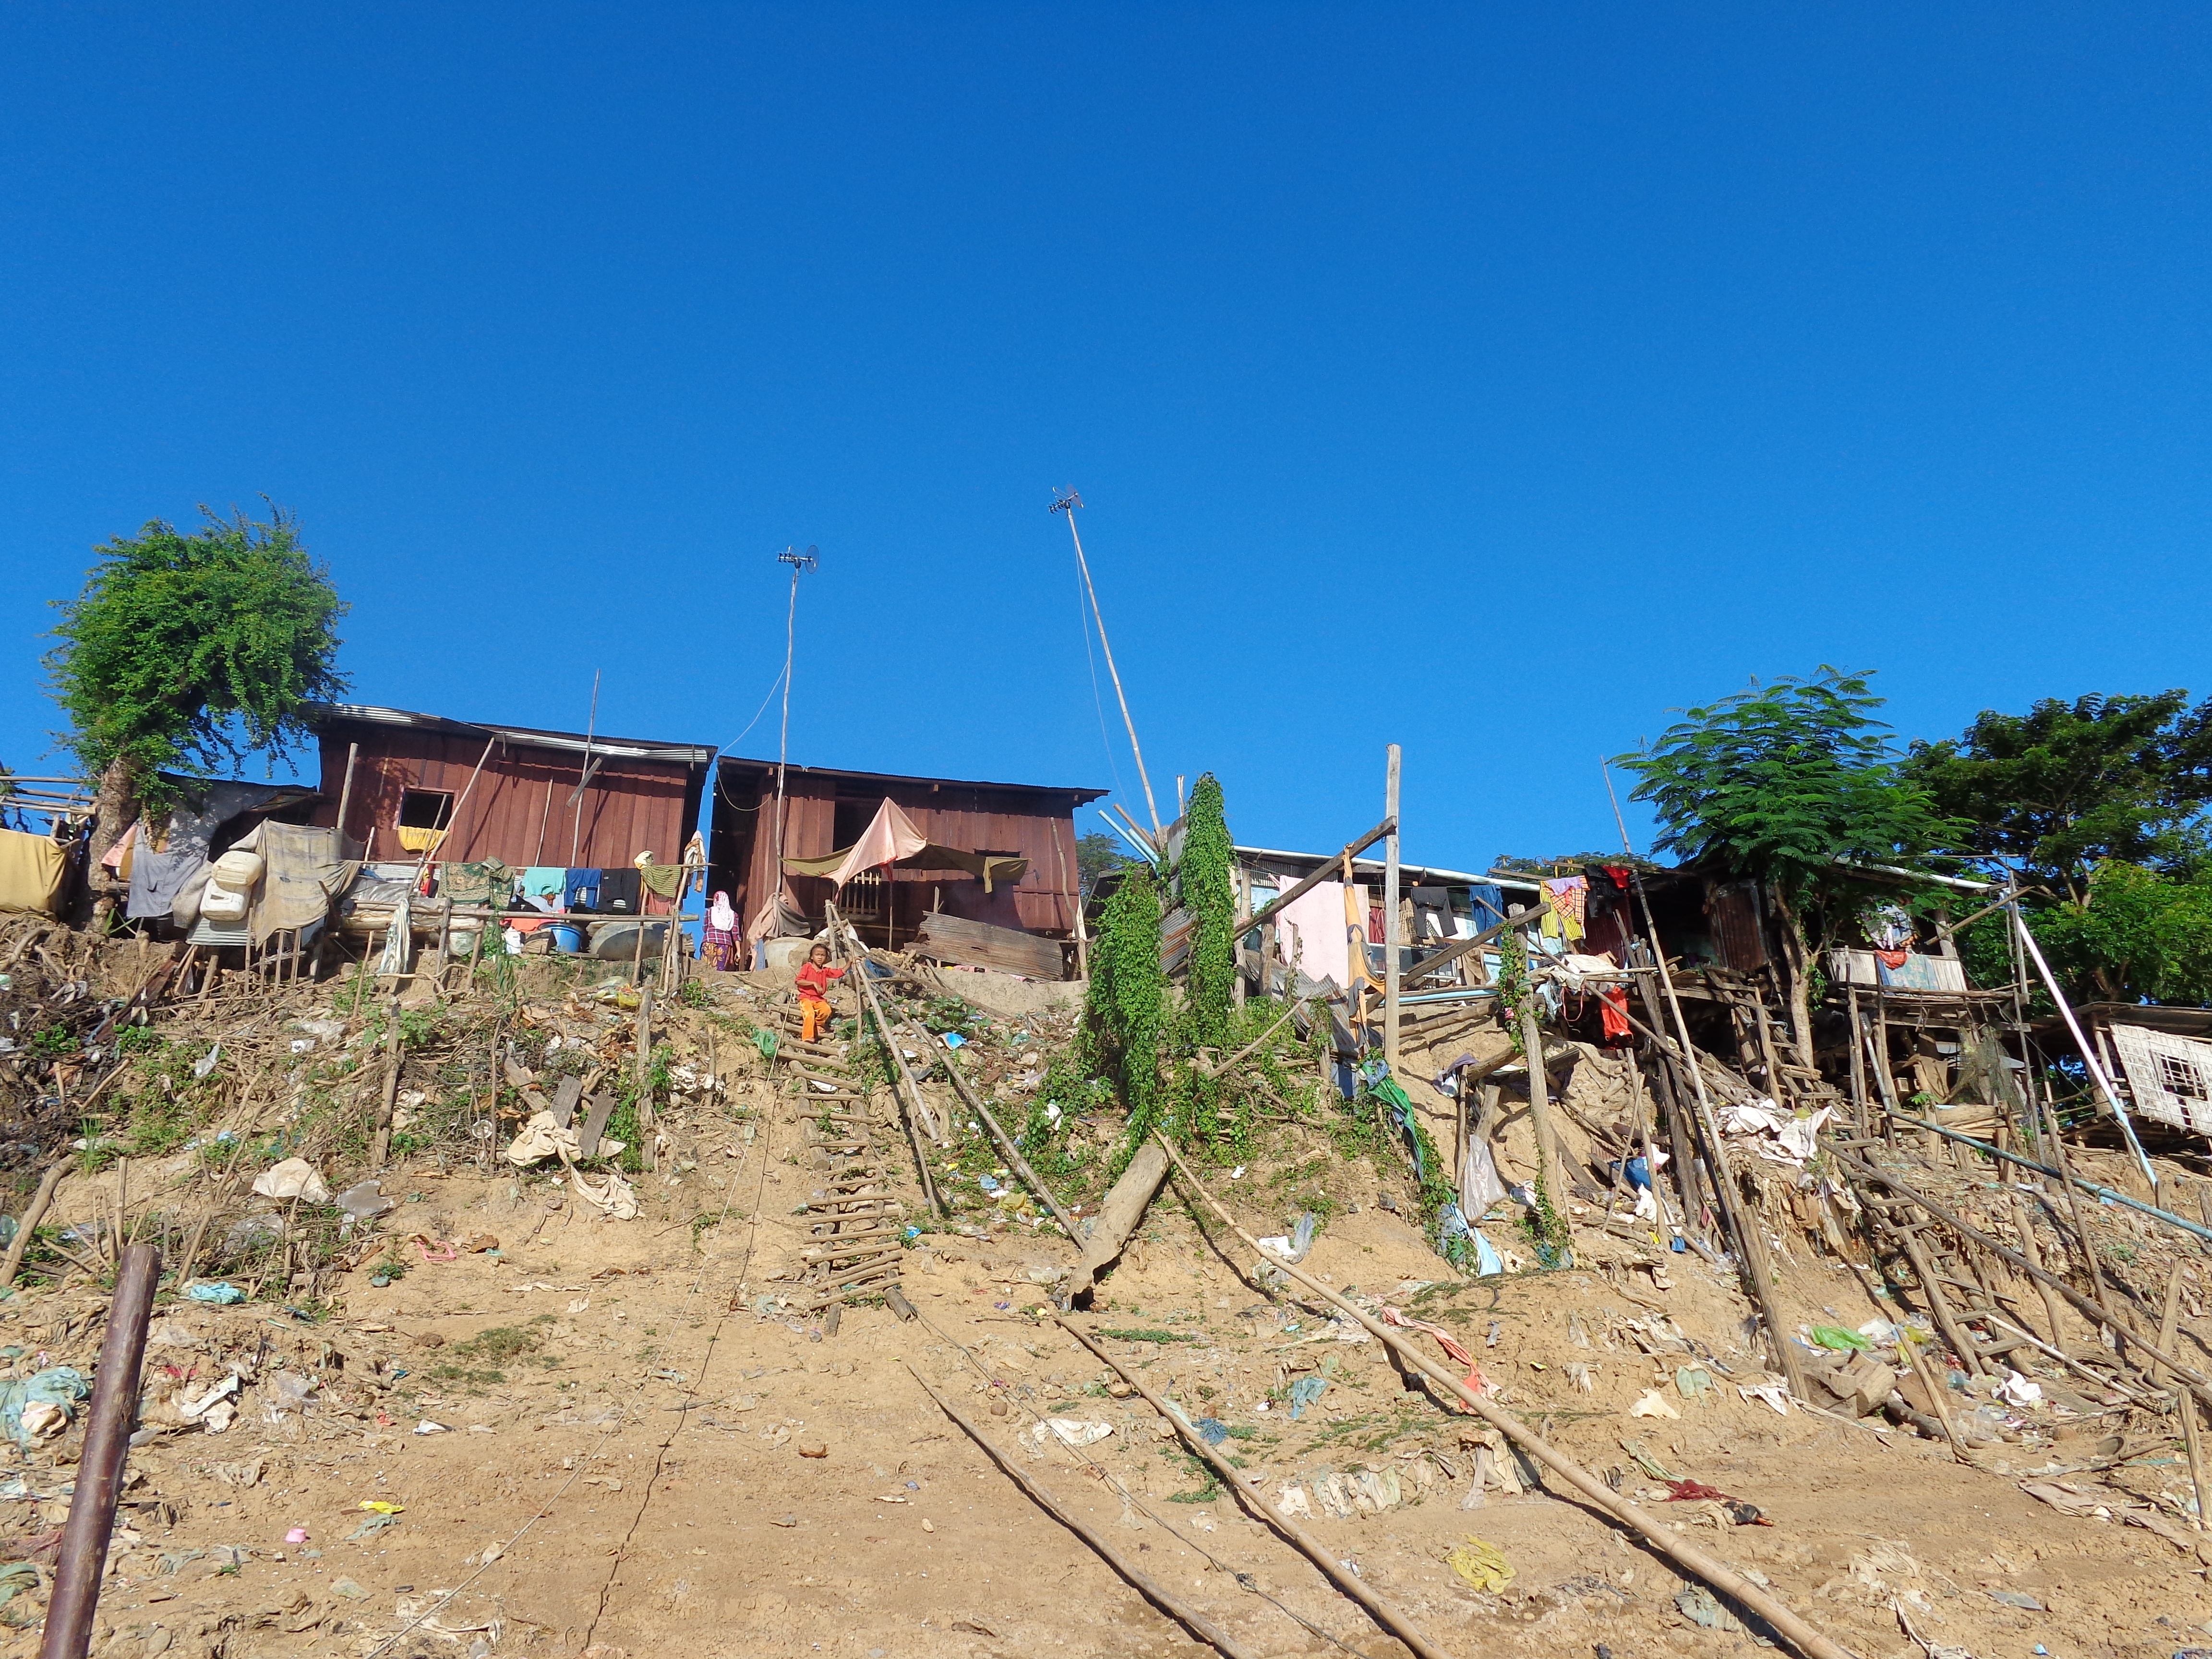
geological phenomenon, residential area, soil, village, track